William Mitchell Banks

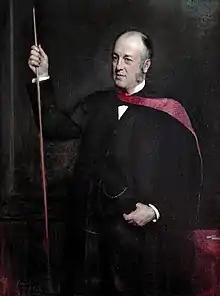
Sir William Mitchell Banks

Sir William Mitchell Banks (1 November 1842 – 9 August 1904) was a Scottish surgeon. He was an early advocate of what is now called the modified radical mastectomy.